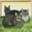
Label: cat